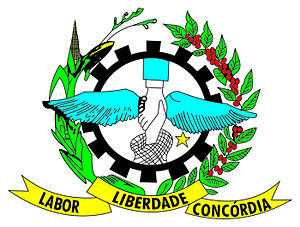
Ivaiporã est une ville brésilienne de l'État du Paraná. Sa population était estimée à 32 705 habitants en 2014.